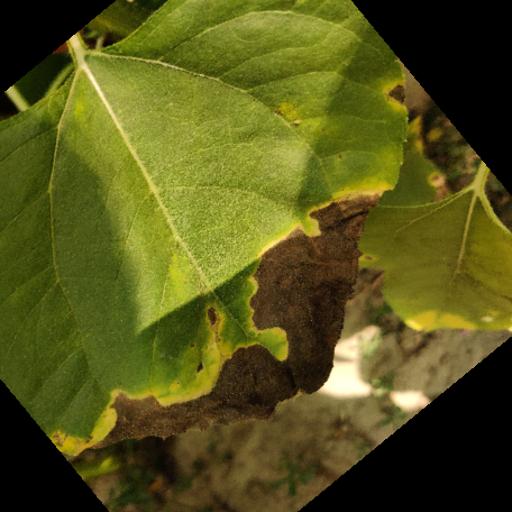
Label: Leaf_scars